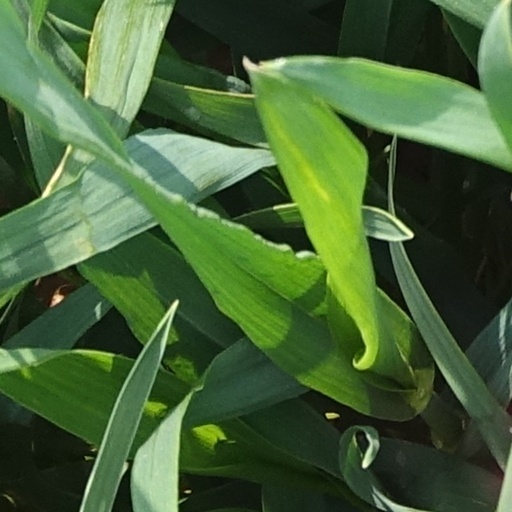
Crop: wheat